History of Geneva

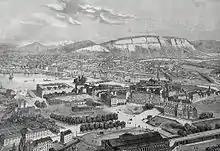
View of Geneva in 1860

The Great Council of Geneva (cantonal council) afterwards ignored the responsibilities thus undertaken; in imitation of Napoleon's "Organic Articles", it insisted upon the "", or previous approval of publication, for all papal documents. Catholic indignation ran high at the civil measures taken against Marilley, the parish priest of Geneva and later bishop of the see, and at the "Kulturkampf", which obliged them to contribute to the budget of the Protestant Church and to that of the Old Catholic Church, without providing any public aid for Catholicism.